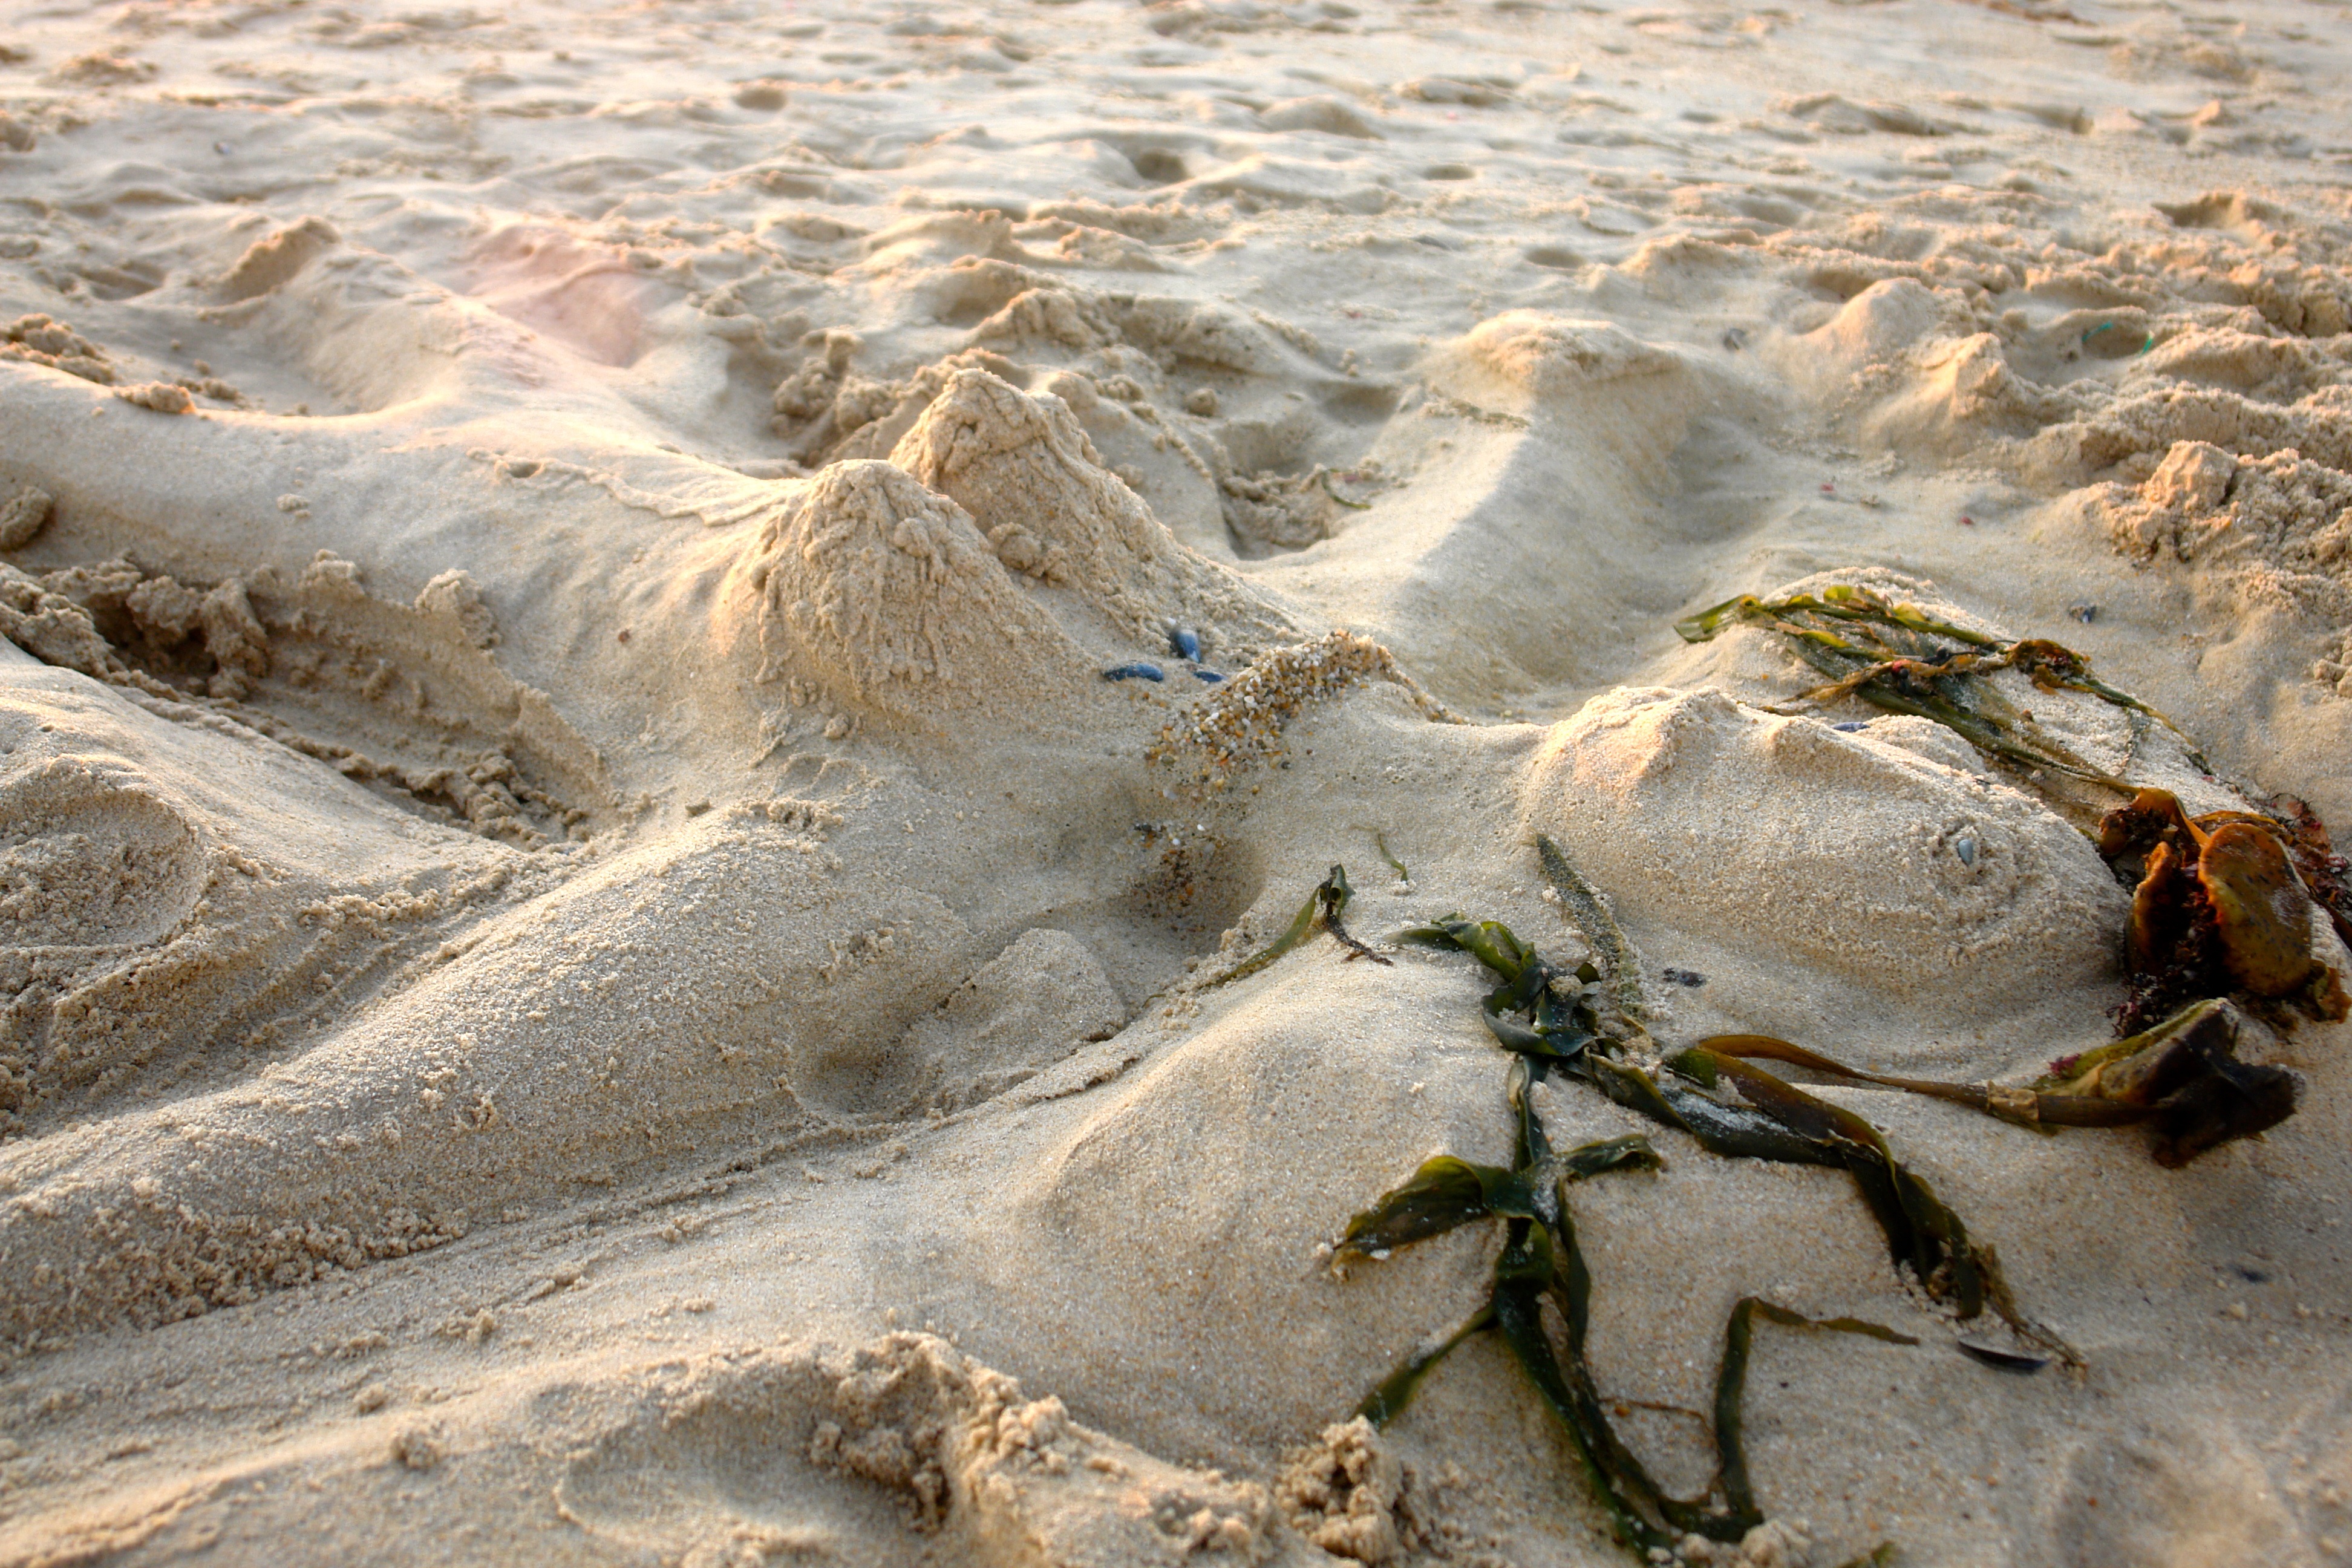
beach, sea, sand, rock, wildlife, material, sculpture, geology, sand beach, sand sculpture